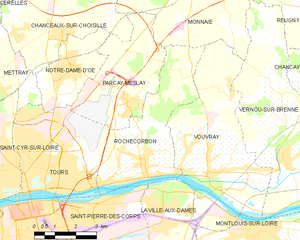
Rochecorbon est une commune française du département d'Indre-et-Loire, en région Centre-Val de Loire. Ses habitants sont appelés les Rochecorbonnais.